Pramoedya Ananta Toer

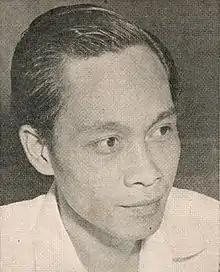
Pramoedya,

Pramoedya Ananta Toer (EYD: Pramudya Ananta Tur; 6 February 1925 – 30 April 2006), also nicknamed Pram, was an Indonesian novelist and writer. His works span the colonial period under Dutch rule, Indonesia's struggle for independence, its occupation by Japan during World War II, as well as the post-colonial authoritarian regimes of Sukarno and Suharto, and are infused with personal and national history.